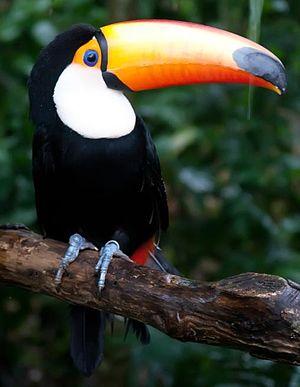
La province de Corrientes est une province du nord-est de l'Argentine, dont la capitale est la ville de Corrientes. Au nord comme à l'ouest elle est délimitée par le Río Paraná, qui la sépare du Paraguay et des provinces du Chaco et de Santa Fe ; sa frontière orientale est constituée par le río Uruguay, qui la sépare de la République d'Uruguay et du Brésil ; les rivières Guayquiraró et Mocoretá délimitent sa frontière sud avec la province d'Entre Ríos. Au nord-est se trouve sa seule frontière artificielle, qui la sépare de la province de Misiones.
Le Toucan toco est le membre le plus connu et le plus répandu de la famille des toucans. C'est un membre du genre Ramphastos. Il vit en Amérique du Sud dans la forêt tropicale humide, notamment en Guyane dont il est un des symboles, et au Brésil dans les savanes du cerrado.